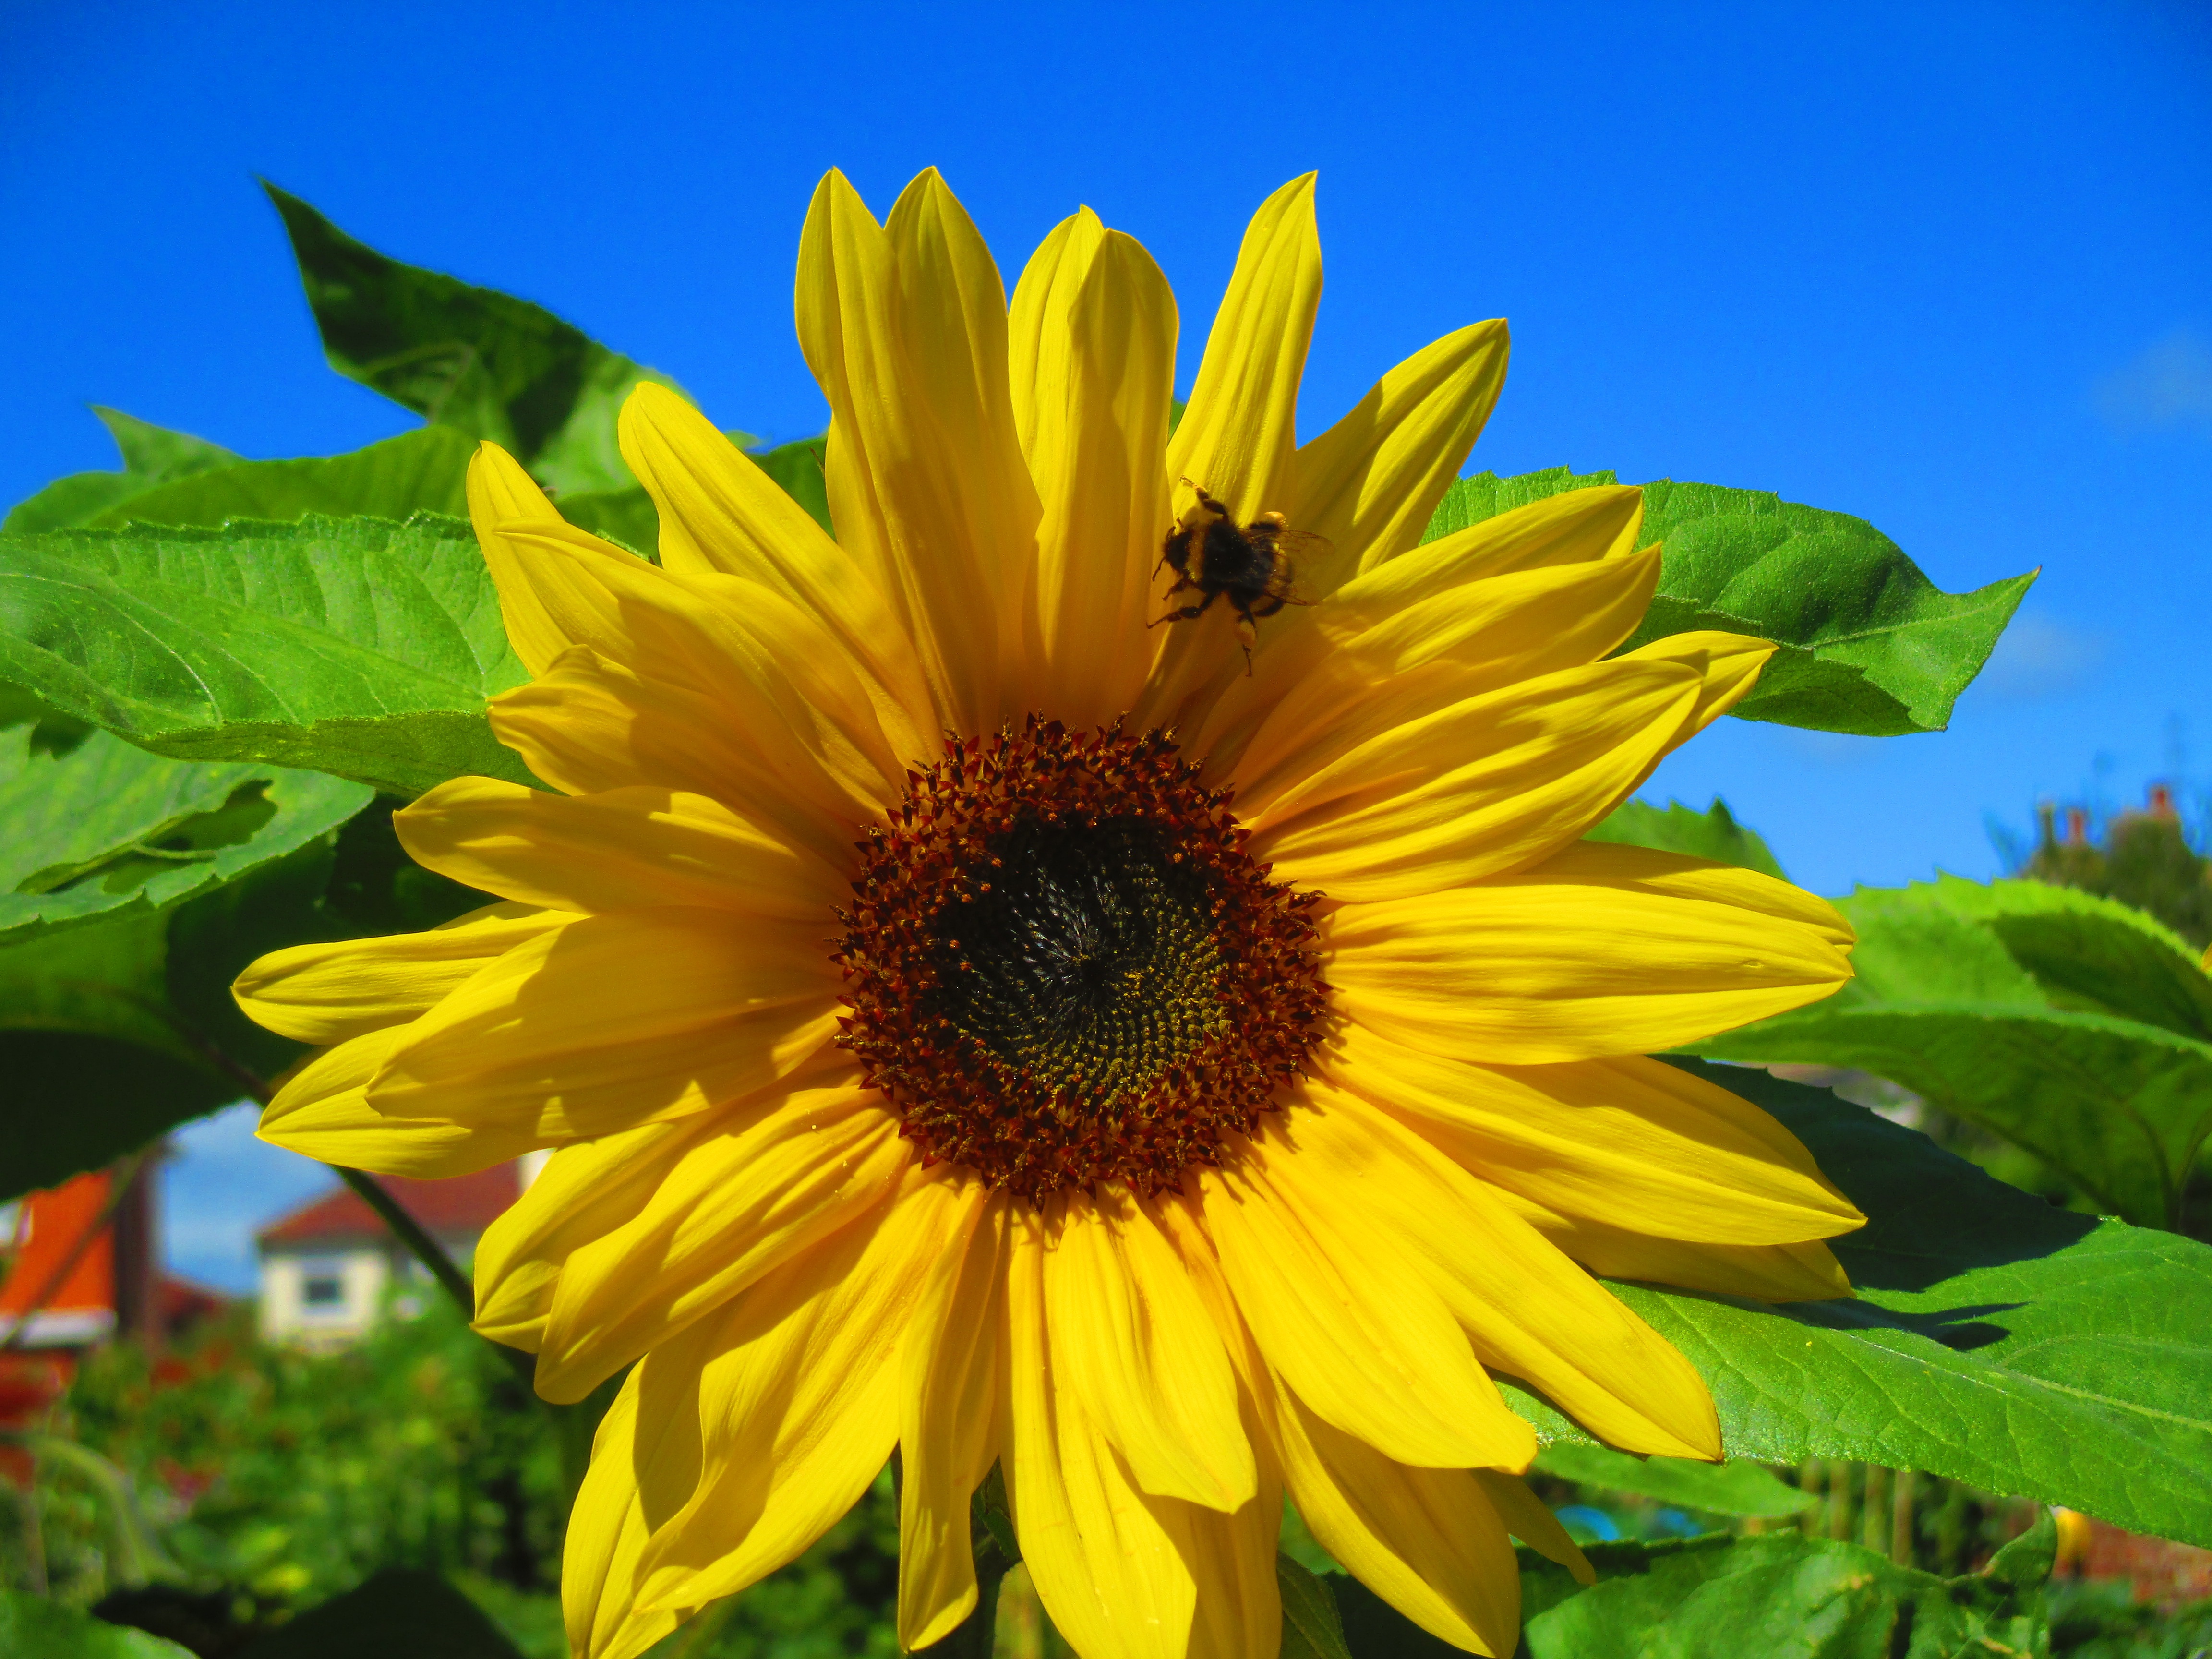
nature, plant, sky, field, flower, petal, fly, honey, summer, pollination, insect, blue, yellow, flora, sunflower, blue sky, bright, bee, bumblebee, flowering plant, honey bee, daisy family, asterales, sunflower seed, annual plant, land plant